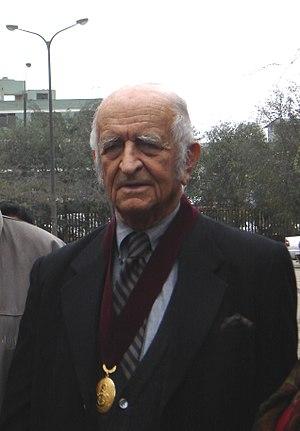
Abraham Fernando de Szyszlo Valdelomar a été un artiste plasticien péruvien connu principalement par son travail en peinture et sculpture. C'est l'un des artistes d'avant-garde les plus en vue du Pérou et une figure clé du développement de l'art abstrait en Amérique Latine.